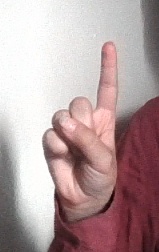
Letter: bb